Mario Tozzi

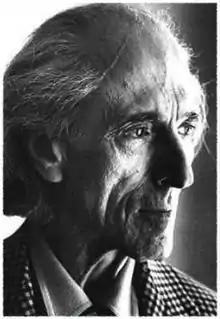

Mario Tozzi (30 October 1895 – 8 September 1979) was an Italian painter. He was awarded the Legion of Honour by the French government.